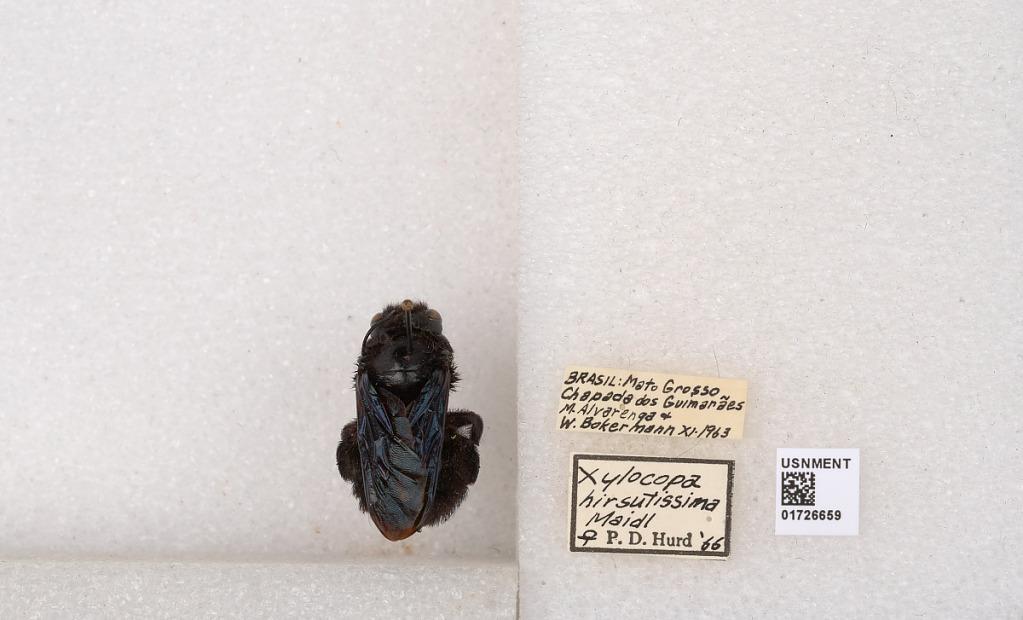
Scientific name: Xylocopa (Neoxylocopa) hirsutissima Maidl
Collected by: M. Alvarenga & W. Bokermann
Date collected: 1963-11-1
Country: Brazil
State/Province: Mato Grosso
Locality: Chapada dos Guimaraes
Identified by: Hurd, P. D.